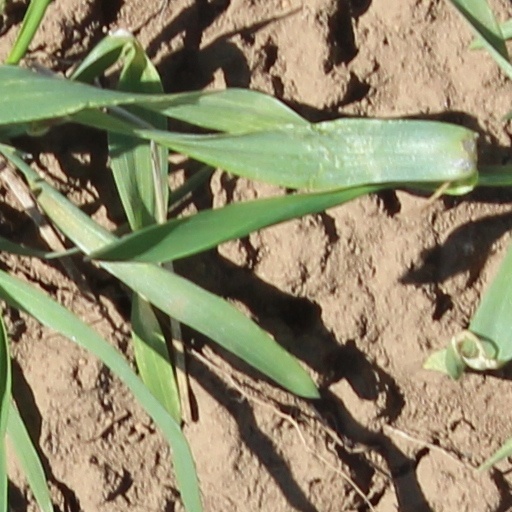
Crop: wheat